Rila Monastery

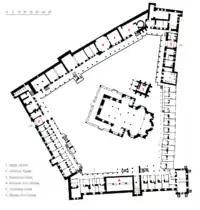
Plan

The main church of the monastery was erected in the middle of the 19th century. Its architect, Pavel Ioanov, worked on it from 1834 to 1837. The church has five domes, three altars and two side chapels, while one of the most precious items inside is the gold-plated iconostasis, noted for its wood-carving, the creation of which took five years by four handicraftsmen: Atanas Teladur, Petar and Georgi Dashini and Dimitar Stanishev. The participation of Petre Filipovich- Garkata is questionable. The frescoes, finished in 1846, are the work of many masters from Bansko, Samokov and Razlog, including the famous brothers Zahari Zograf and Dimitar Zograf. The church is also home to many valuable icons, dating from the 14th to the 19th century. Porticos in the courtyard have Mamluk influence with the striped painting and the domes, which became more popular in the Ottoman Empire after the conquest of Egypt.